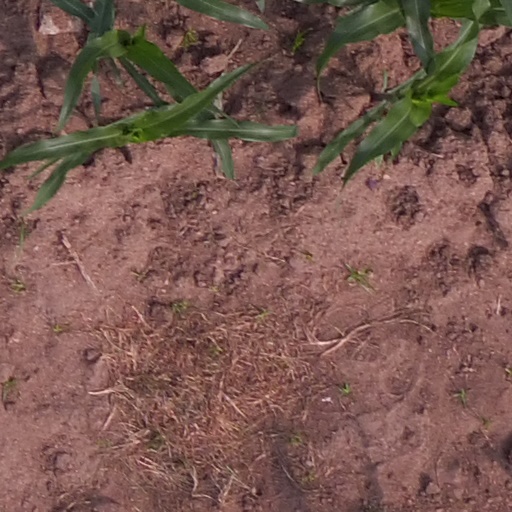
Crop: maize; corn